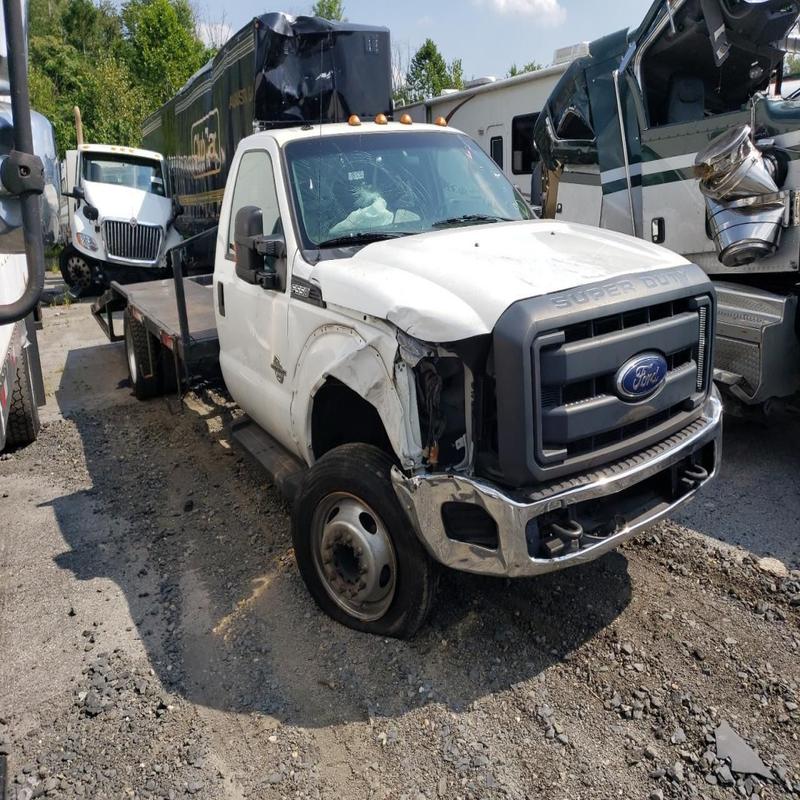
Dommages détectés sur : pare-choc avant, feu avant droit, capot, aile avant droite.
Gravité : majeur